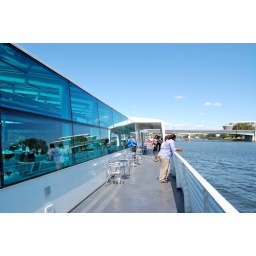
View of the ship on the water in Washington, DC